Henri Gourarier

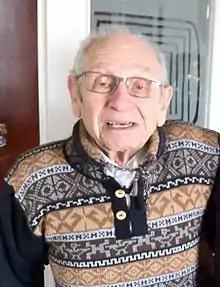
Hanoch-gourarier

Henri Gourarier (20 December 1928 – 1 April 2021) was a French Holocaust survivor.